Don Donald

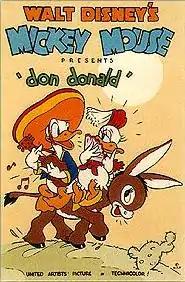
Theatrical release poster

Don Donald is a 1937 American animated short film produced by Walt Disney Productions and released by United Artists. The cartoon follows Donald Duck attempting to woo a female Mexican duck named Donna. It was directed by Ben Sharpsteen and features music by Paul J. Smith which was adapted from the Mexican folk songs "Cielito Lindo" and "Jarabe Tapatío". Clarence Nash voiced both Donald and Donna.